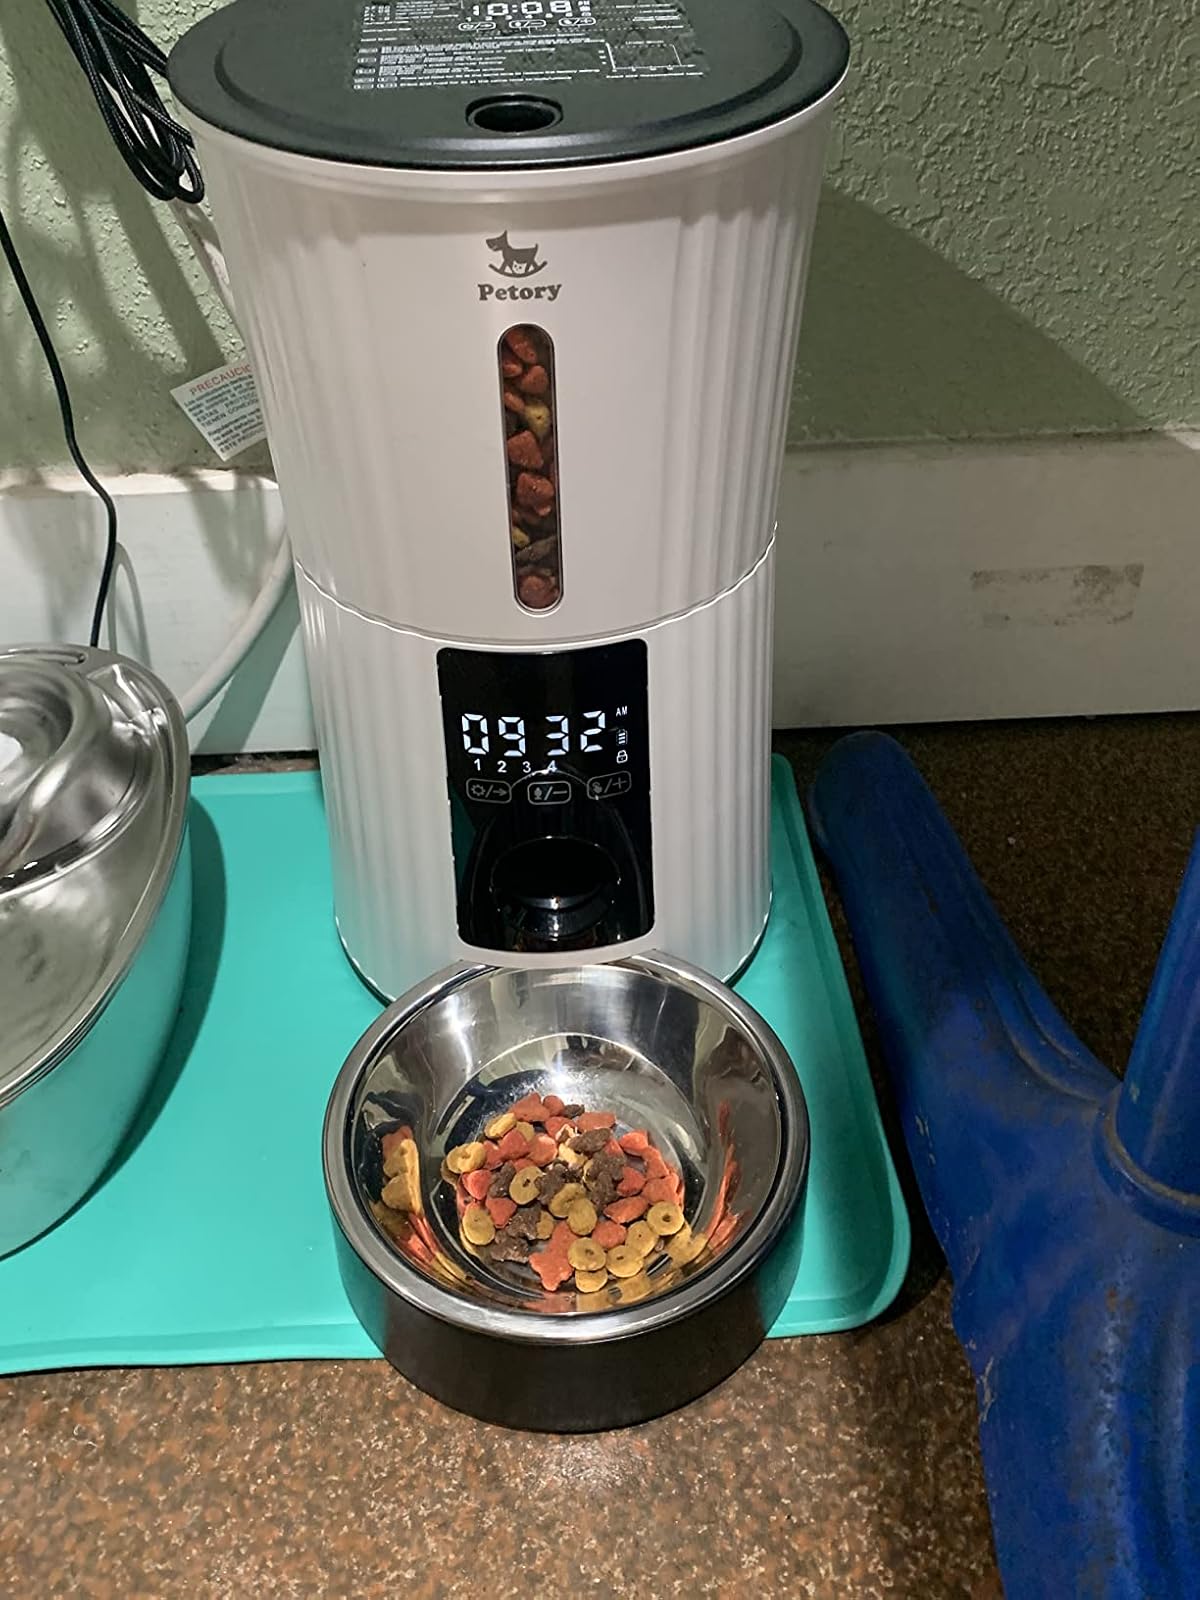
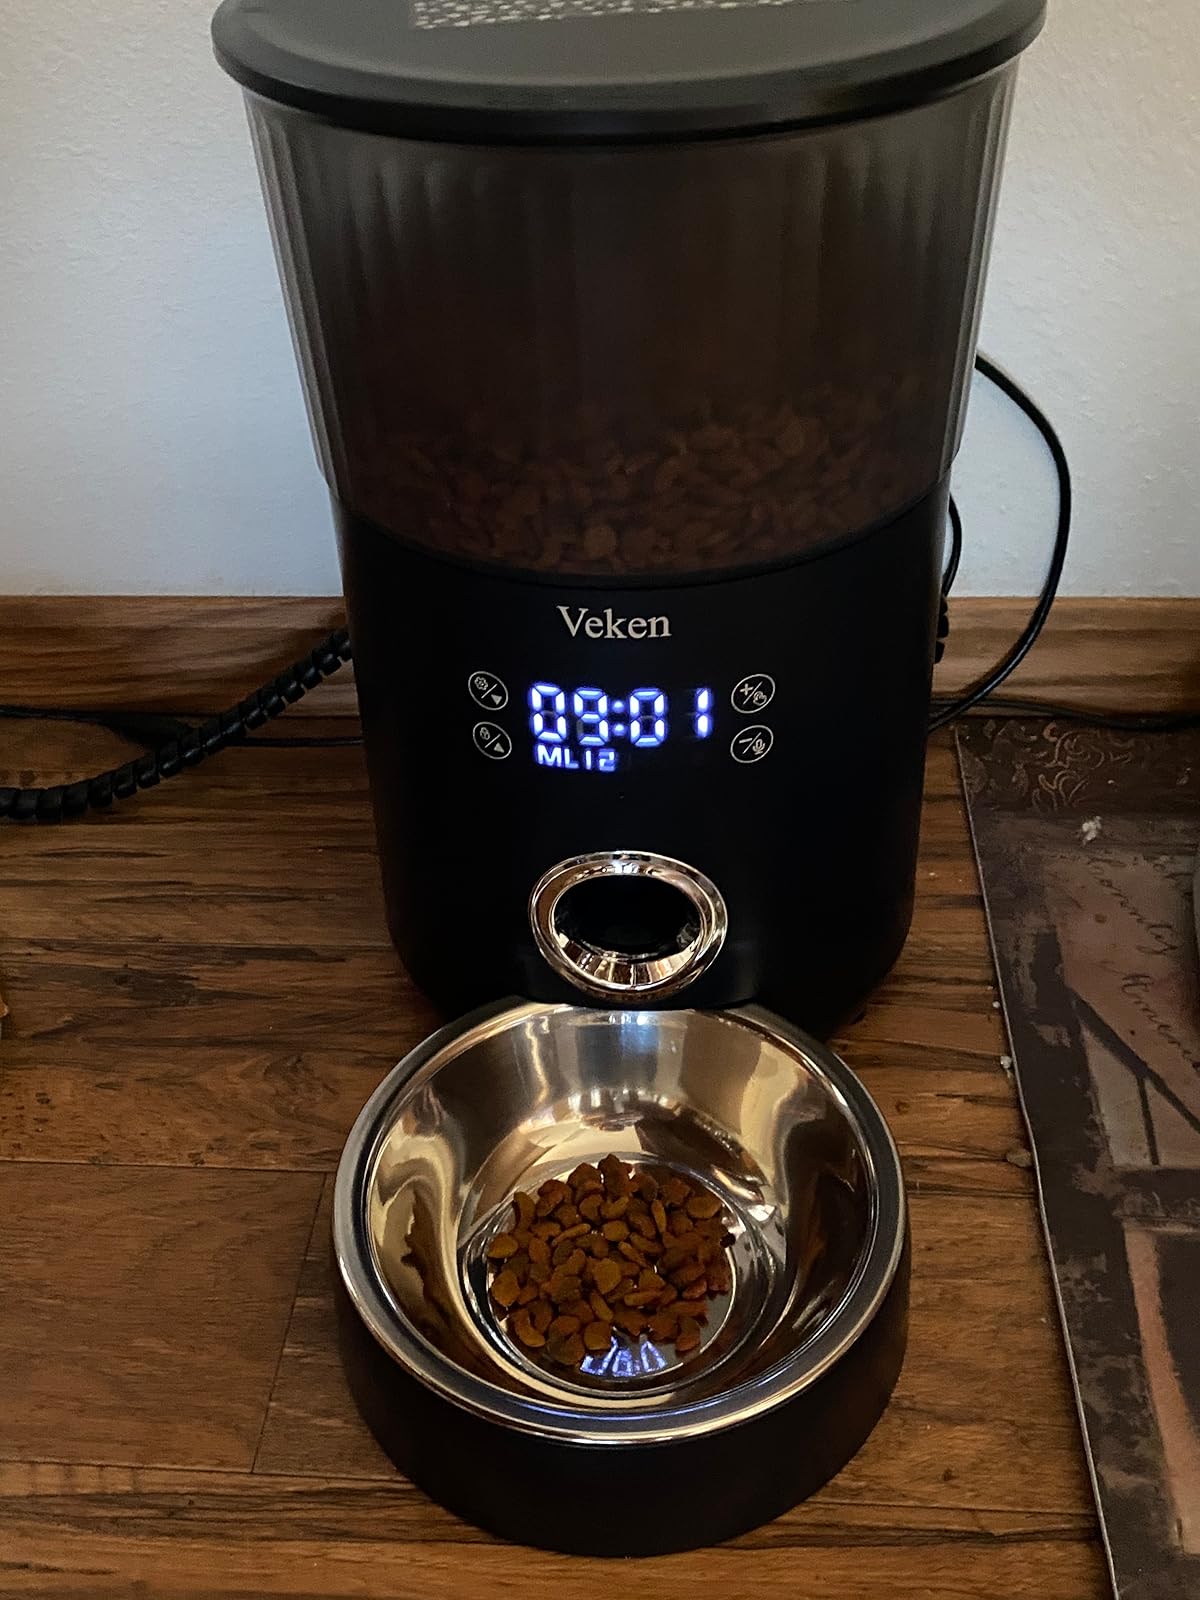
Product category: items_feeder
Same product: no